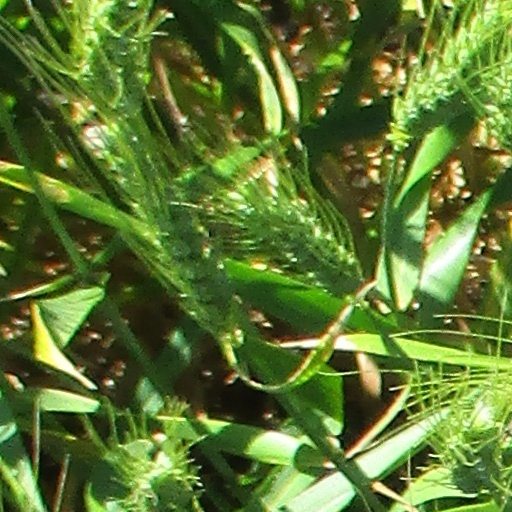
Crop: wheat